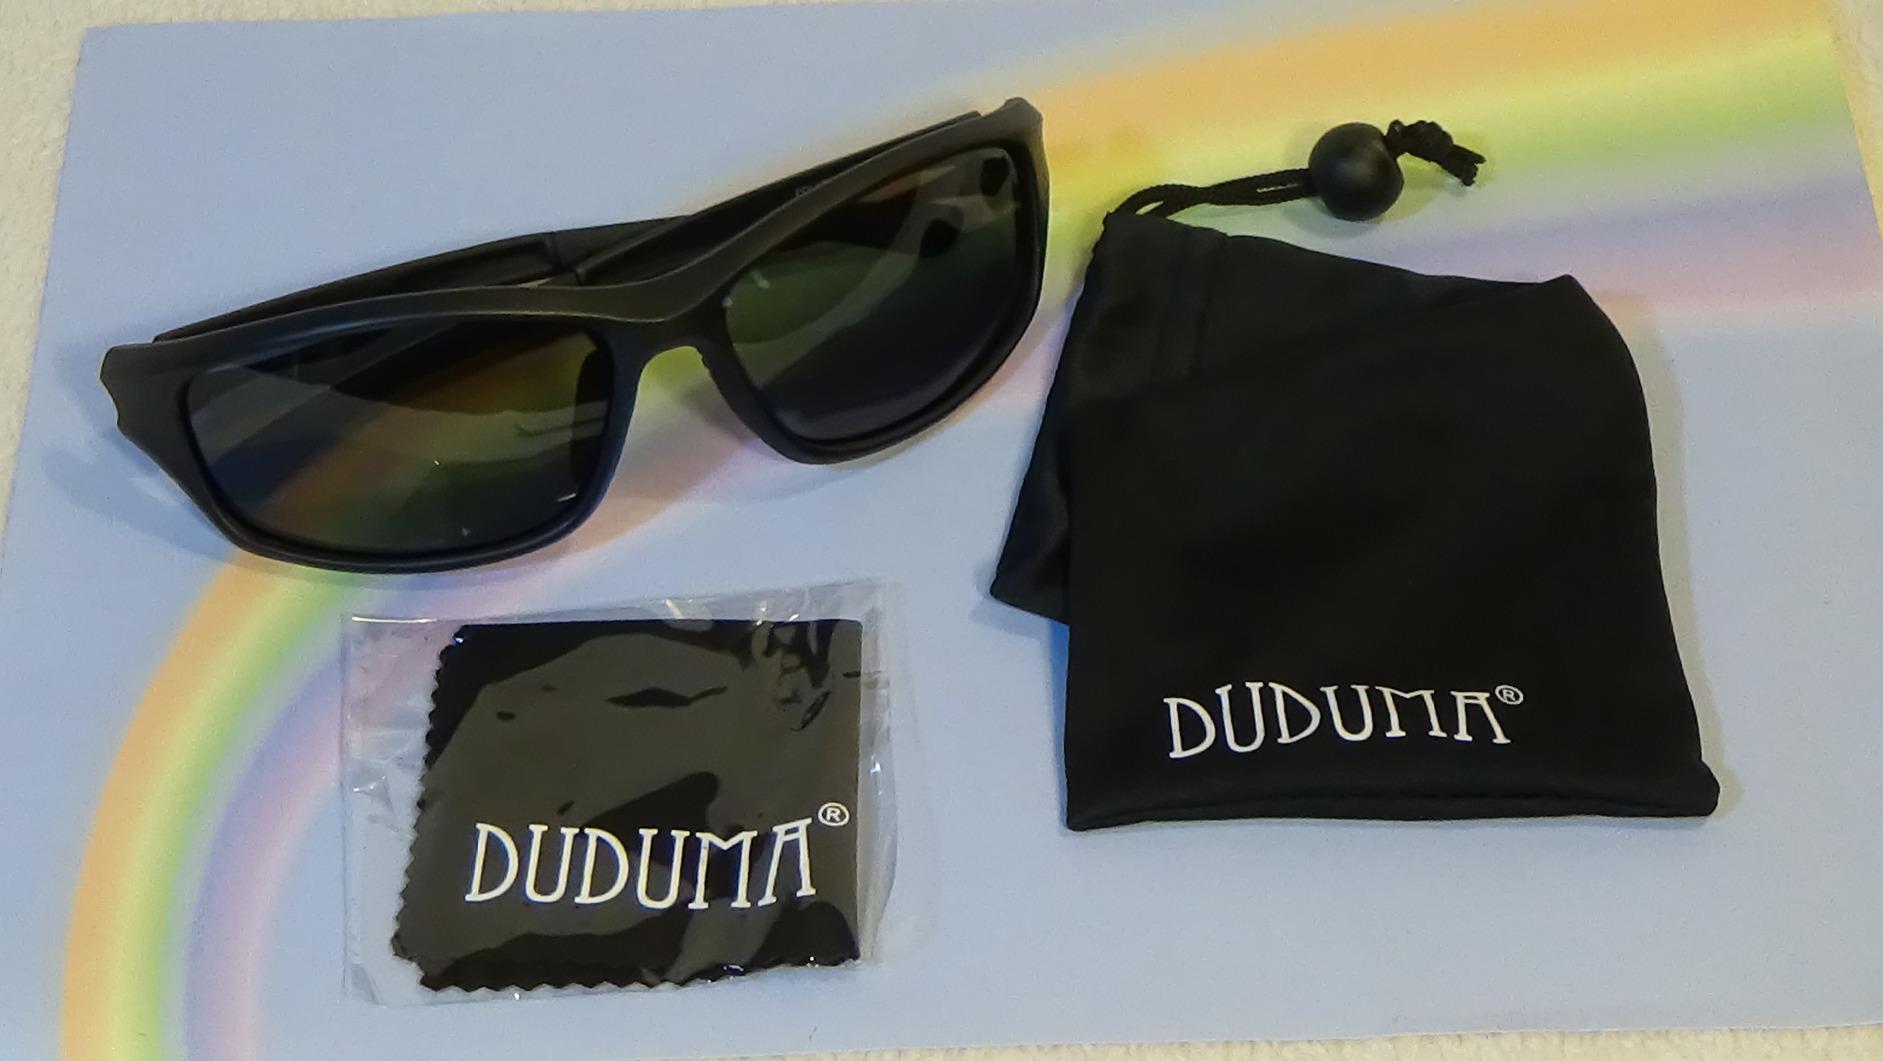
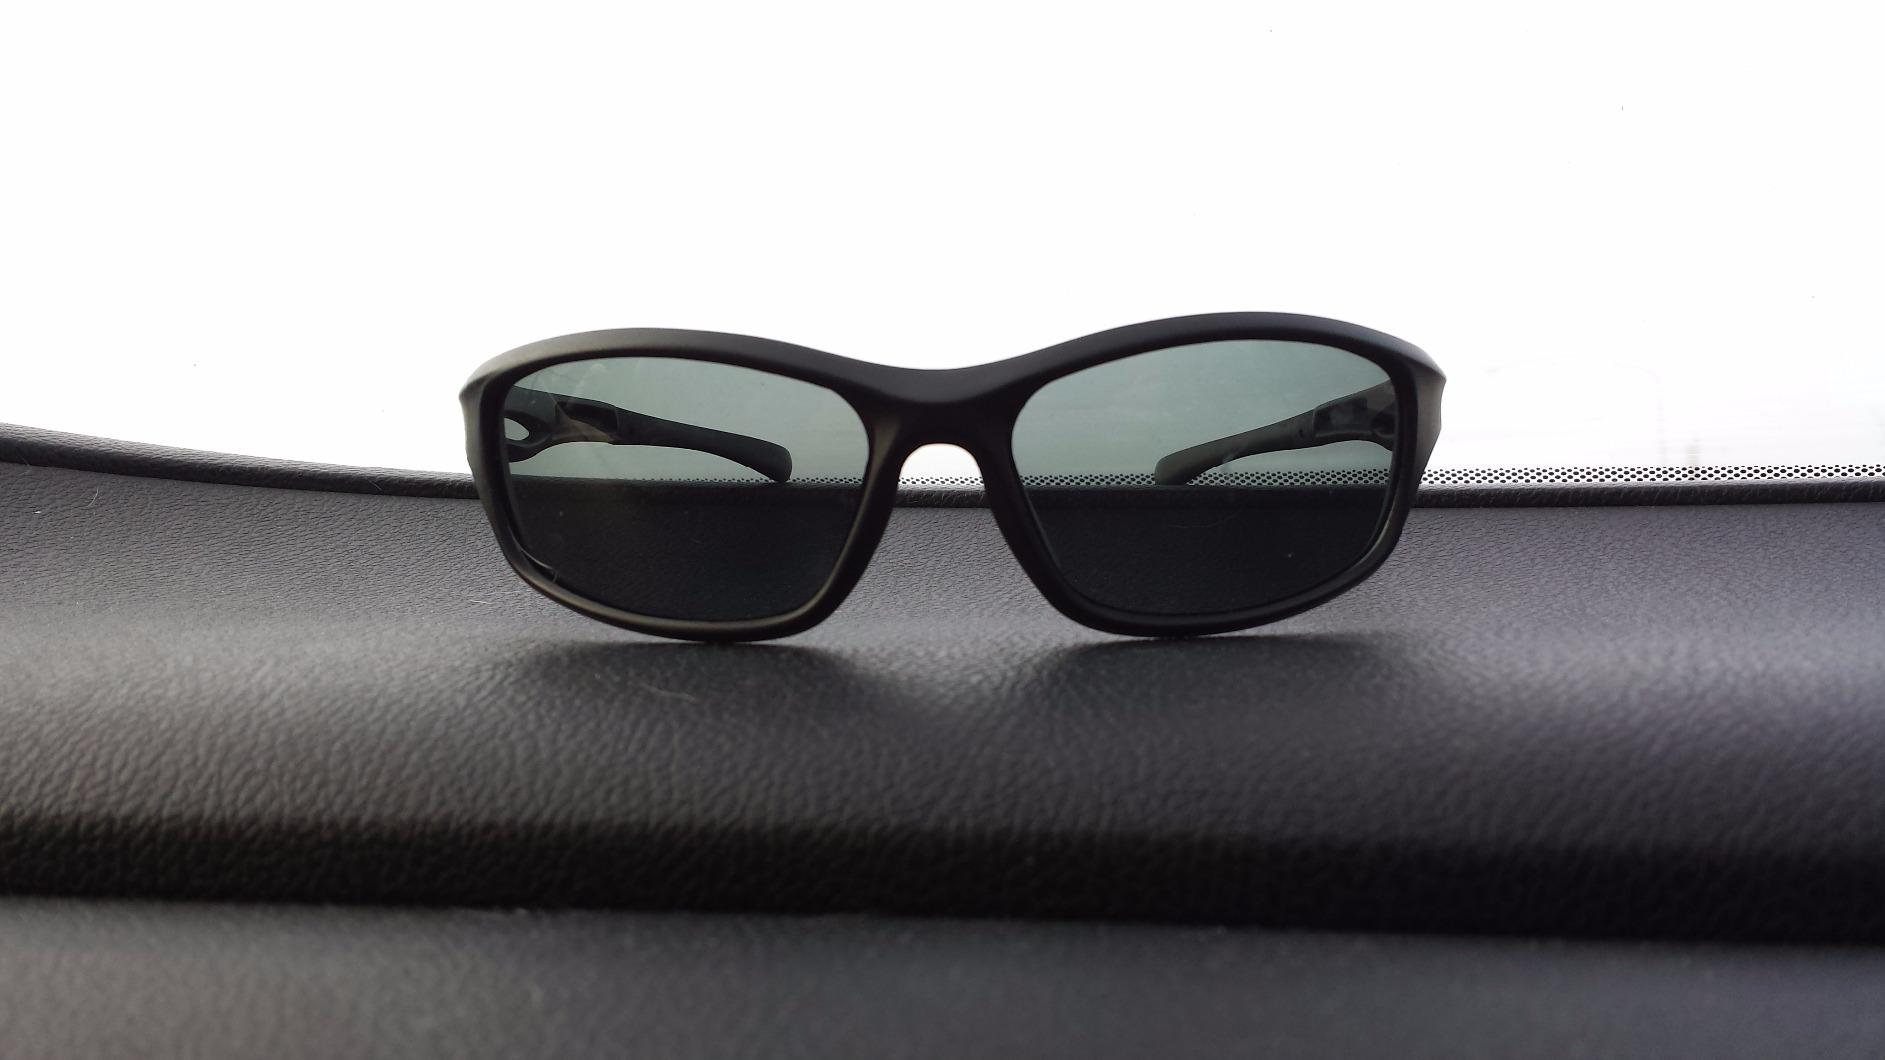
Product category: accessories_sunglasses
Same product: yes